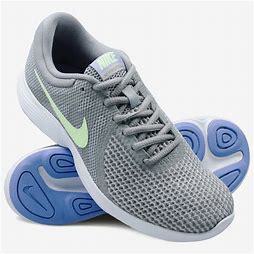
Brand: Nike
Model: Revolution 4